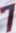
Number: 7